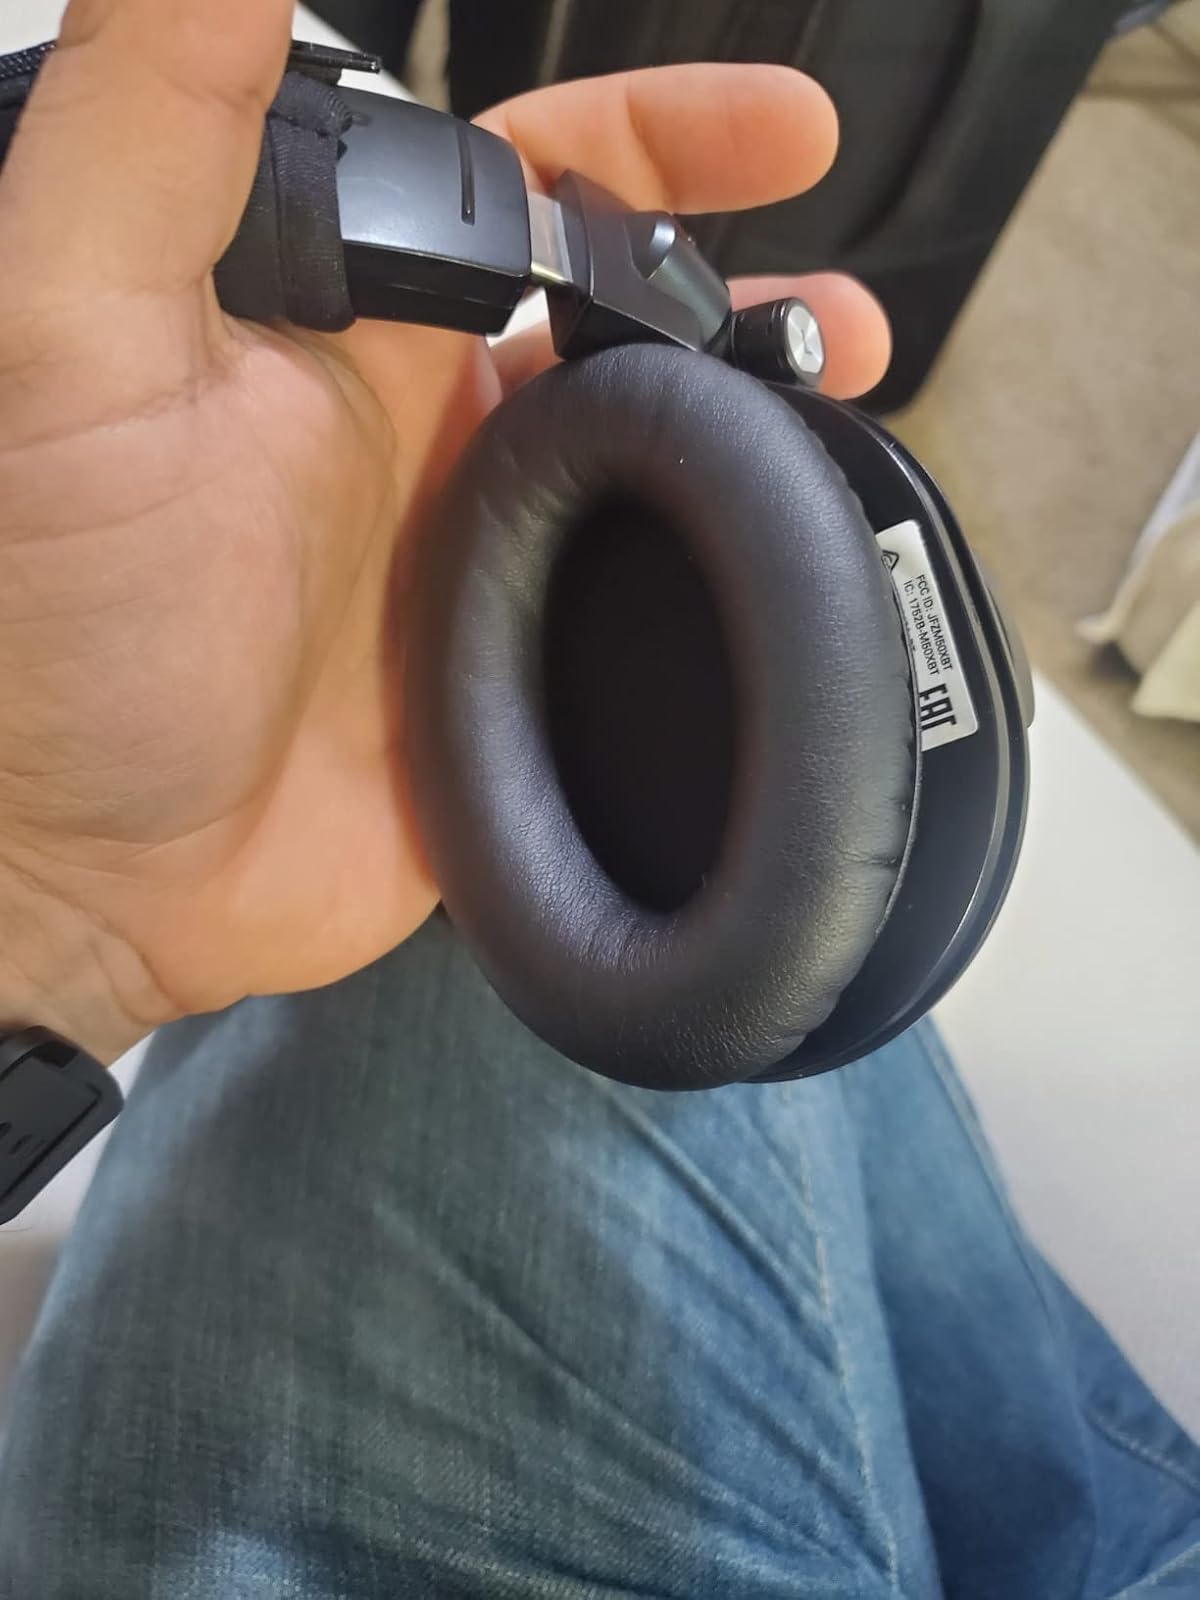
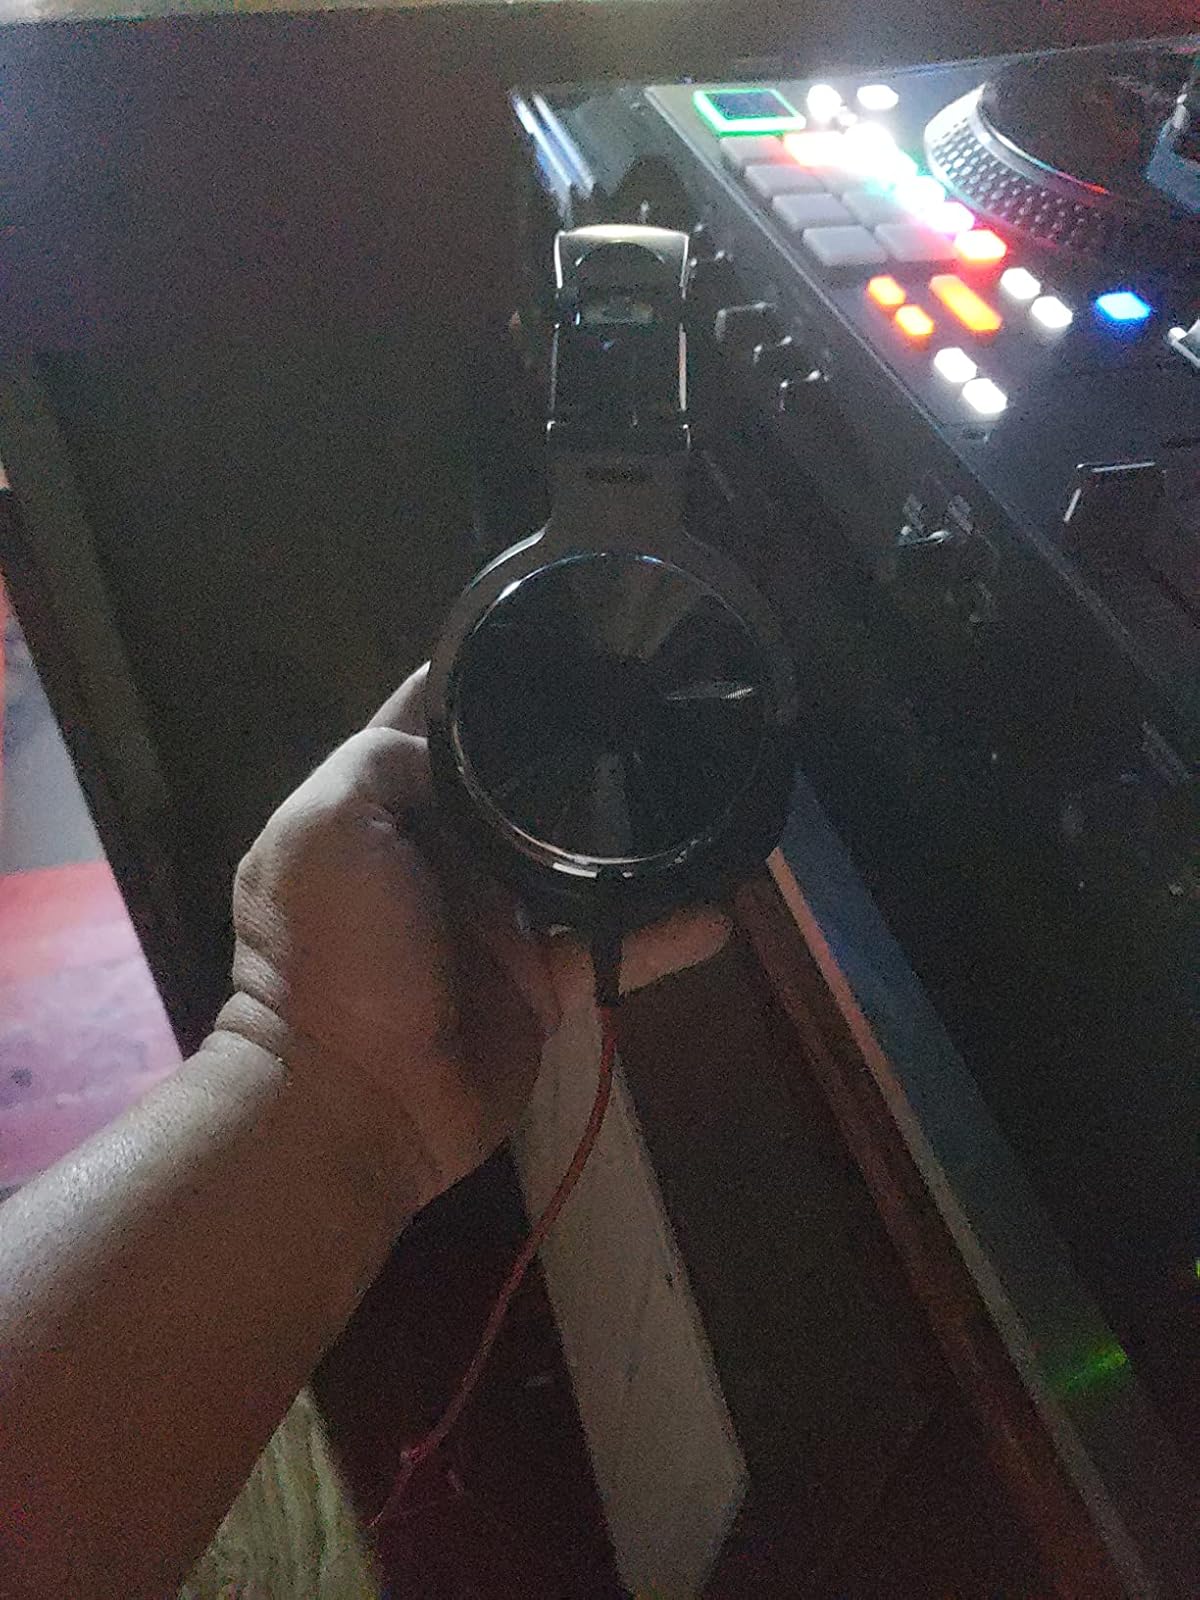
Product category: headphones
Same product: no